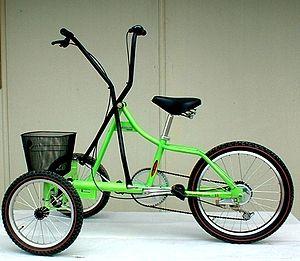
Un tricycle est un véhicule à trois roues. Il peut être non motorisé et actionné par la force humaine, de type vélocipède, ou motorisé par un moteur thermique ou électrique.